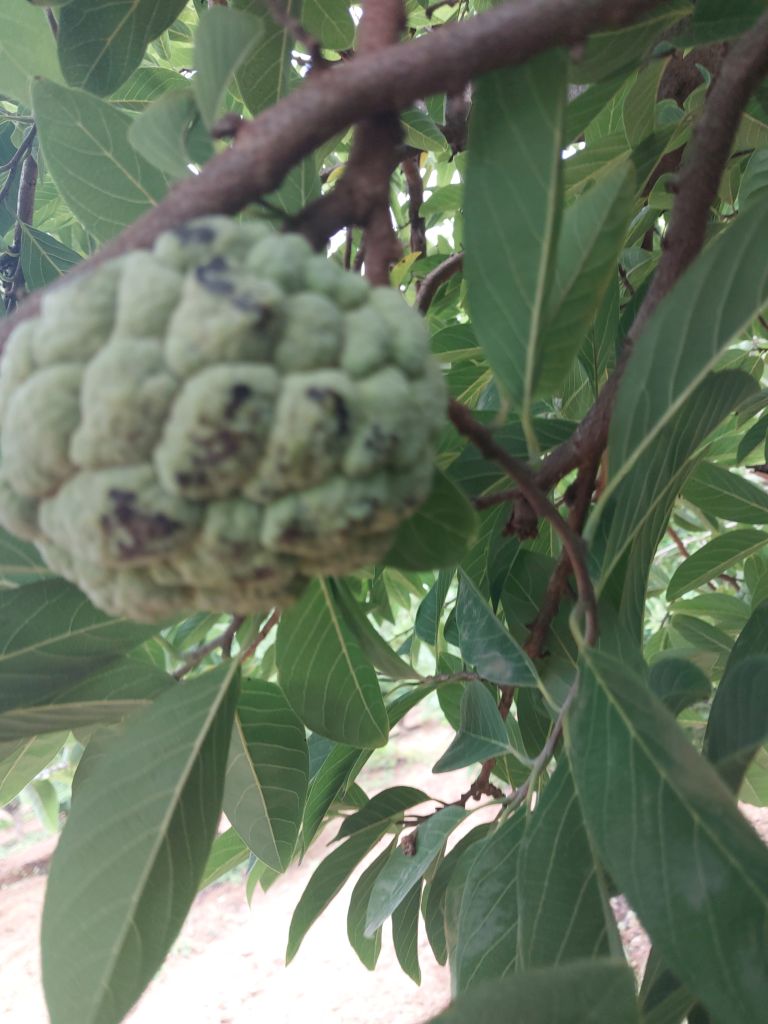
Disease label: Blank Canker